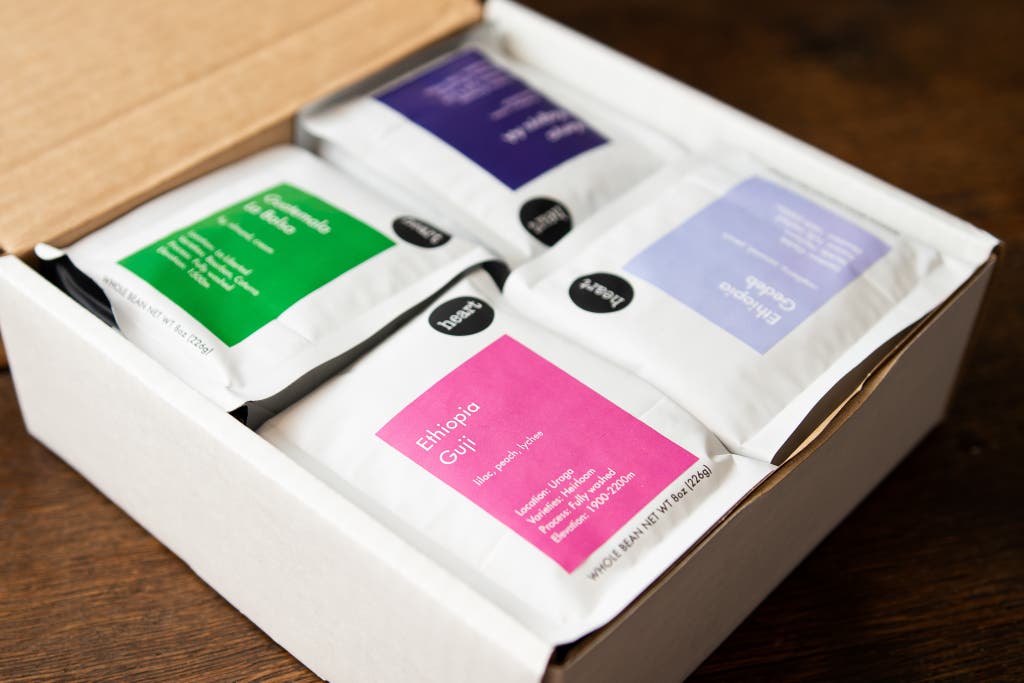
Label: cardboard